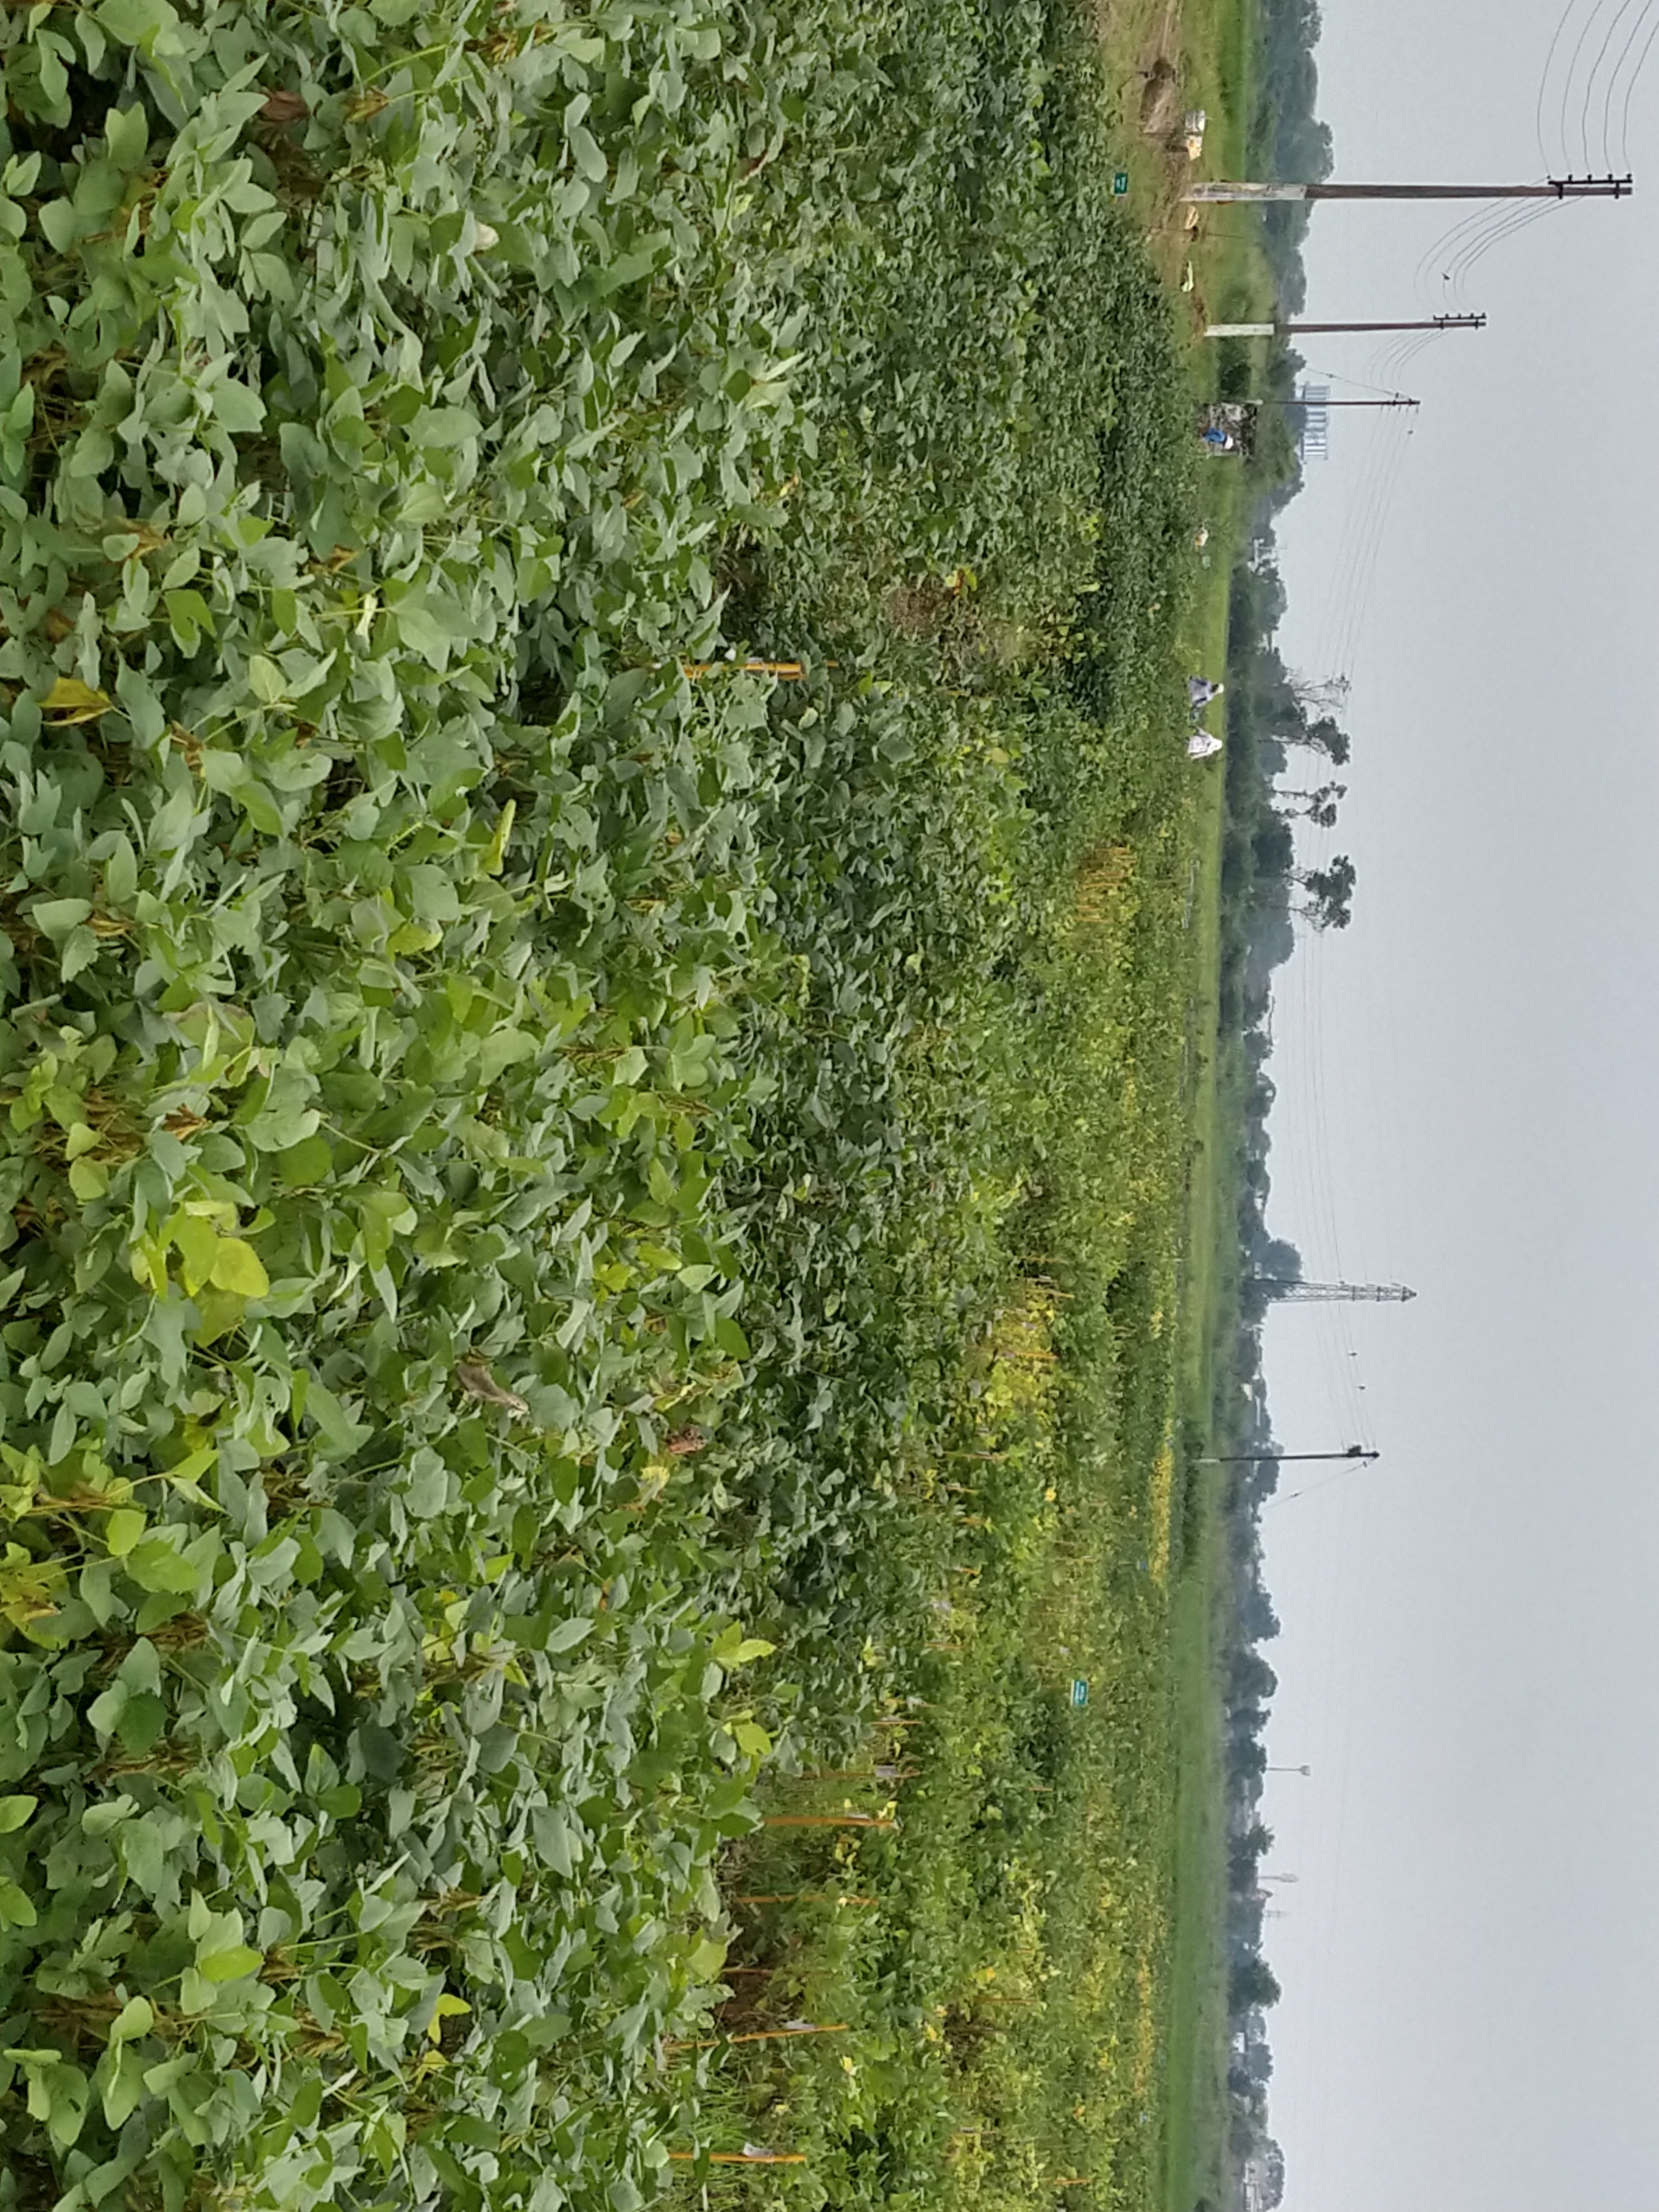
Label: Disease